Fancy dance

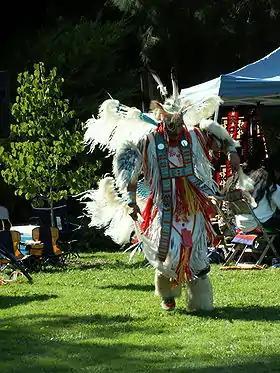
A Northern style Men's Fancy Dancer at the West Valley Powwow in Saratoga, CA, 2005

Fancy dance, Pan-Indian dancing, Fancy Feather or Fancy War Dance is a style of dance some believe was originally created by members of the Ponca tribe in the 1920s and 1930s, in an attempt to preserve their culture and religion. It is loosely based on the war dance. Fancy dance was considered appropriate to be performed for visitors to reservations and at "Wild West" shows. But today, fancy dancers can be seen at many powwows across the nation and even the world.